Hyundai Alcazar

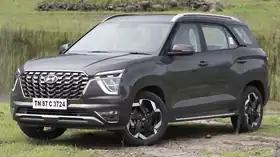
2021 Hyundai Alcazar 2.0 (India) (pre-facelift)

The Hyundai Alcazar is a compact crossover SUV with three-row seating produced by the South Korean manufacturer Hyundai in India. Introduced in April 2021, it is a long-wheelbase version of the subcompact Creta, whilst having additional third-row seating, styling changes, and a different powertrain option.